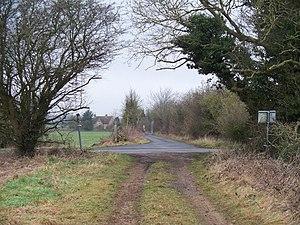
Icknield Street ou Ryknild Street est une voie romaine de Grande-Bretagne qui conduit de Fosse Way, à hauteur de Bourton-on-the-Water, jusqu'à Templeborough. Elle passe par Alcester, Studley, Redditch, Metchley Fort, Birmingham, Lichfield et Derby. On peut en voir une section préservée dans Sutton Park, à Birmingham.